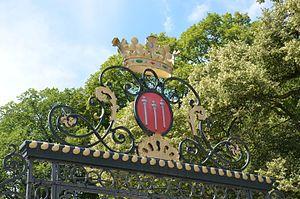
Détail du haut de la grille d'entrée principale du parc de Blossac à Poitiers.
La famille de La Bourdonnaye est une famille subsistante de la noblesse française de noblesse d'ancienne extraction sur preuves de 1427, originaire de Bretagne.
Le Parc de Blossac est un parc et un jardin de Poitiers aménagé par Paul Esprit Marie de La Bourdonnaye, comte de Blossac, Intendant du roi Louis XV entre 1753 et 1770.